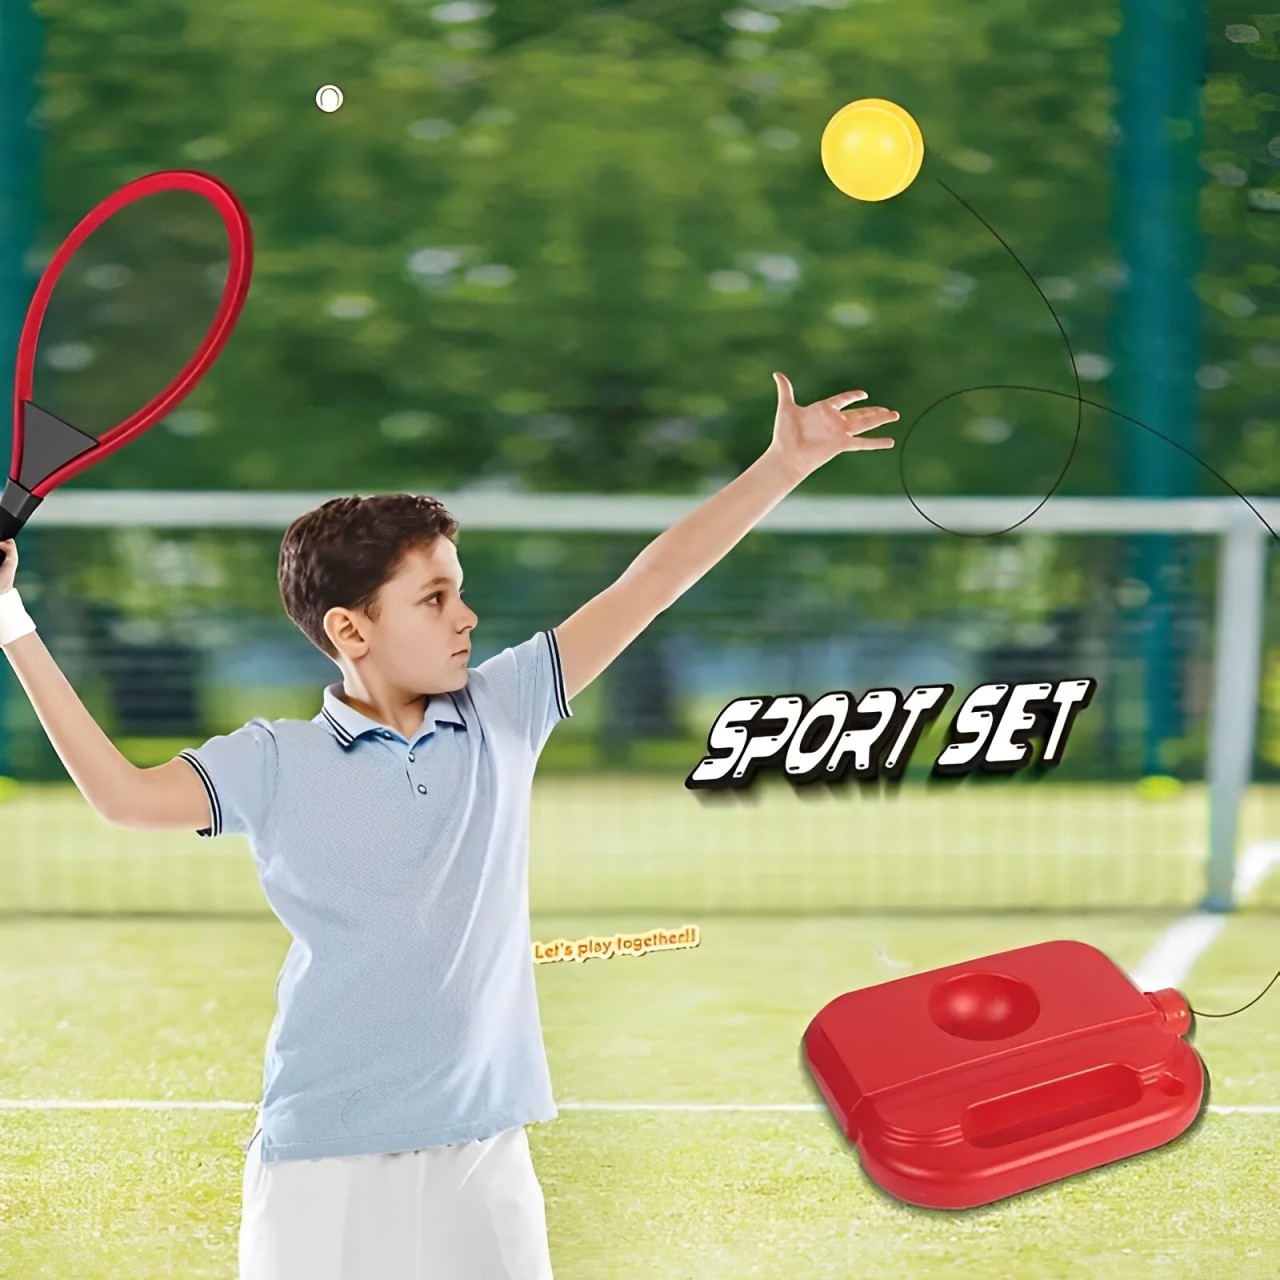
Physical Training Rope Fastening Tennis Practice Toy
Brand: Trendy Toys
VERSATILE TRAINING TOOL: This cricket trainer rebound ball set is an excellent solo training tool for cricket and tennis, suitable for both adults and kids. DUAL-PURPOSE DESIGN: The set includes a sturdy blue base with a tennis ball attached by a rope, allowing you to practice batting and fielding drills. REALISTIC PRACTICE: The bouncy tennis ball provides a realistic bounce, helping you improve your swing, timing, and hand-eye coordination. PORTABLE & COMPACT: The lightweight and compact design make it easy to carry and use anywhere, whether at home, in the park, or at the practice field. DURABLE CONSTRUCTURE: Made from high-quality materials, this training set is built to withstand repeated use and outdoor conditions. SPECIFICATIONS: 1). Material: High Quality ABS Plastic. 2). Size: 55cm x 27cm. 3). Color: Random. 4). Weight: 0.2g. 5). Suitable For: 3 To 12 Y+. 100% Satisfaction Guarantee: We stand behind our product 100%. That's why we offer a 'money-back guarantee. We offer the customer the option to return the product 14 days after receipt We attach great importance to flawless customer service that is available 24/7 for all questions and/or complaints Home Delivery Info: Product Will Be Delivered With 3 To 4 Working Days. Delivery Charges Is 200 /- Rs Only. Customer Care Info: 1) If You Find Any Issue In The Product Then Email Us At "support@trendytoys.co"
Category: Sporting Goods > Athletics > Cricket > Cricket Training Aids > Cricket Rebounders